86th Guards Rifle Division

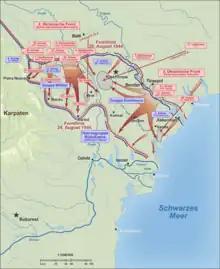
Second Jassy-Kishinev Offensive

The division, along with its 10th Guards Corps, remained in 5th Shock Army until early August, when it was transferred to the 46th Army in the buildup to the new offensive into Bessarabia. 10th Guards Corps (49th, 86th and 109th Guards Divisions) served as the Front reserve.